Question: Please indicate a possible affordance area of the apple that can be used for biting
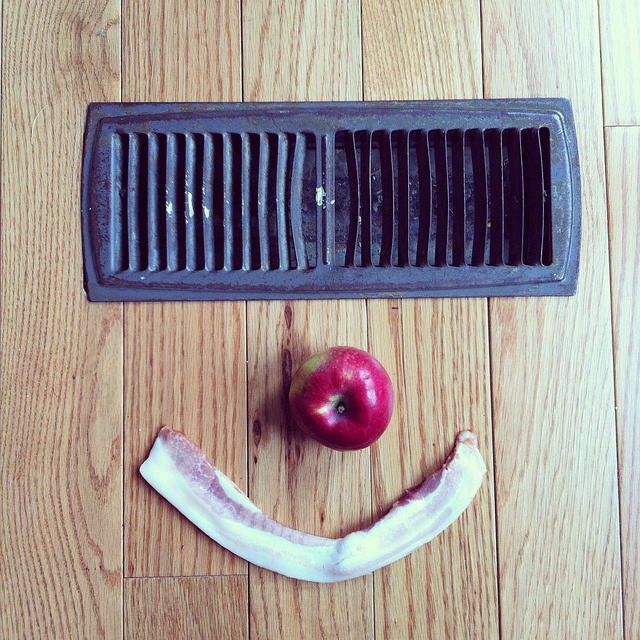
Answer: [298.5, 354.5, 394.5, 441.5]